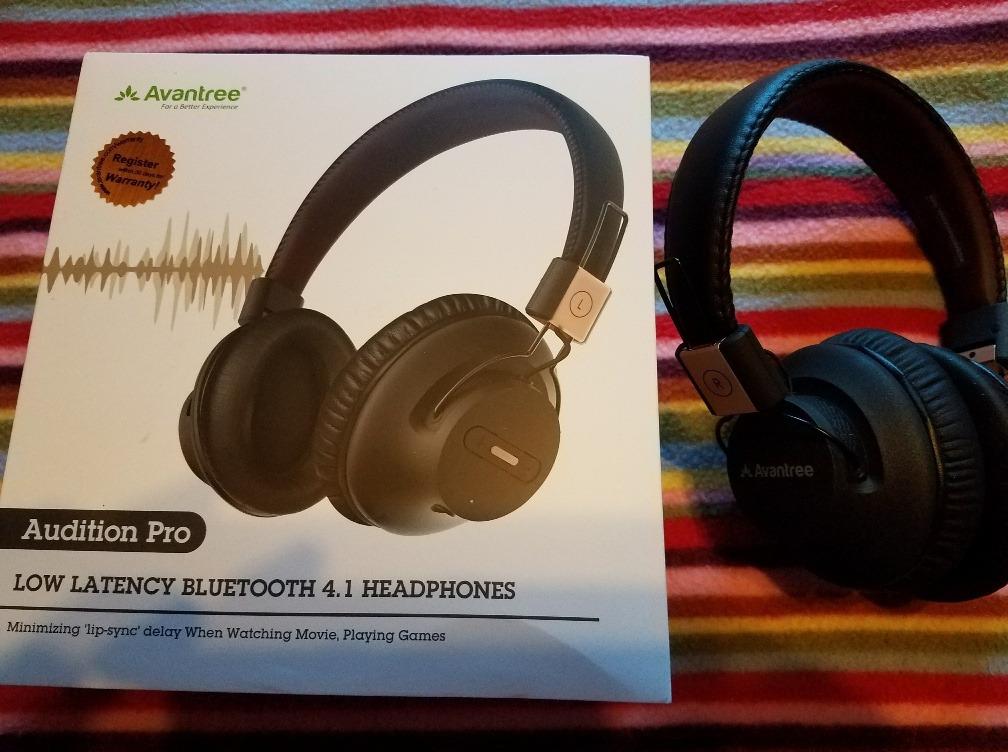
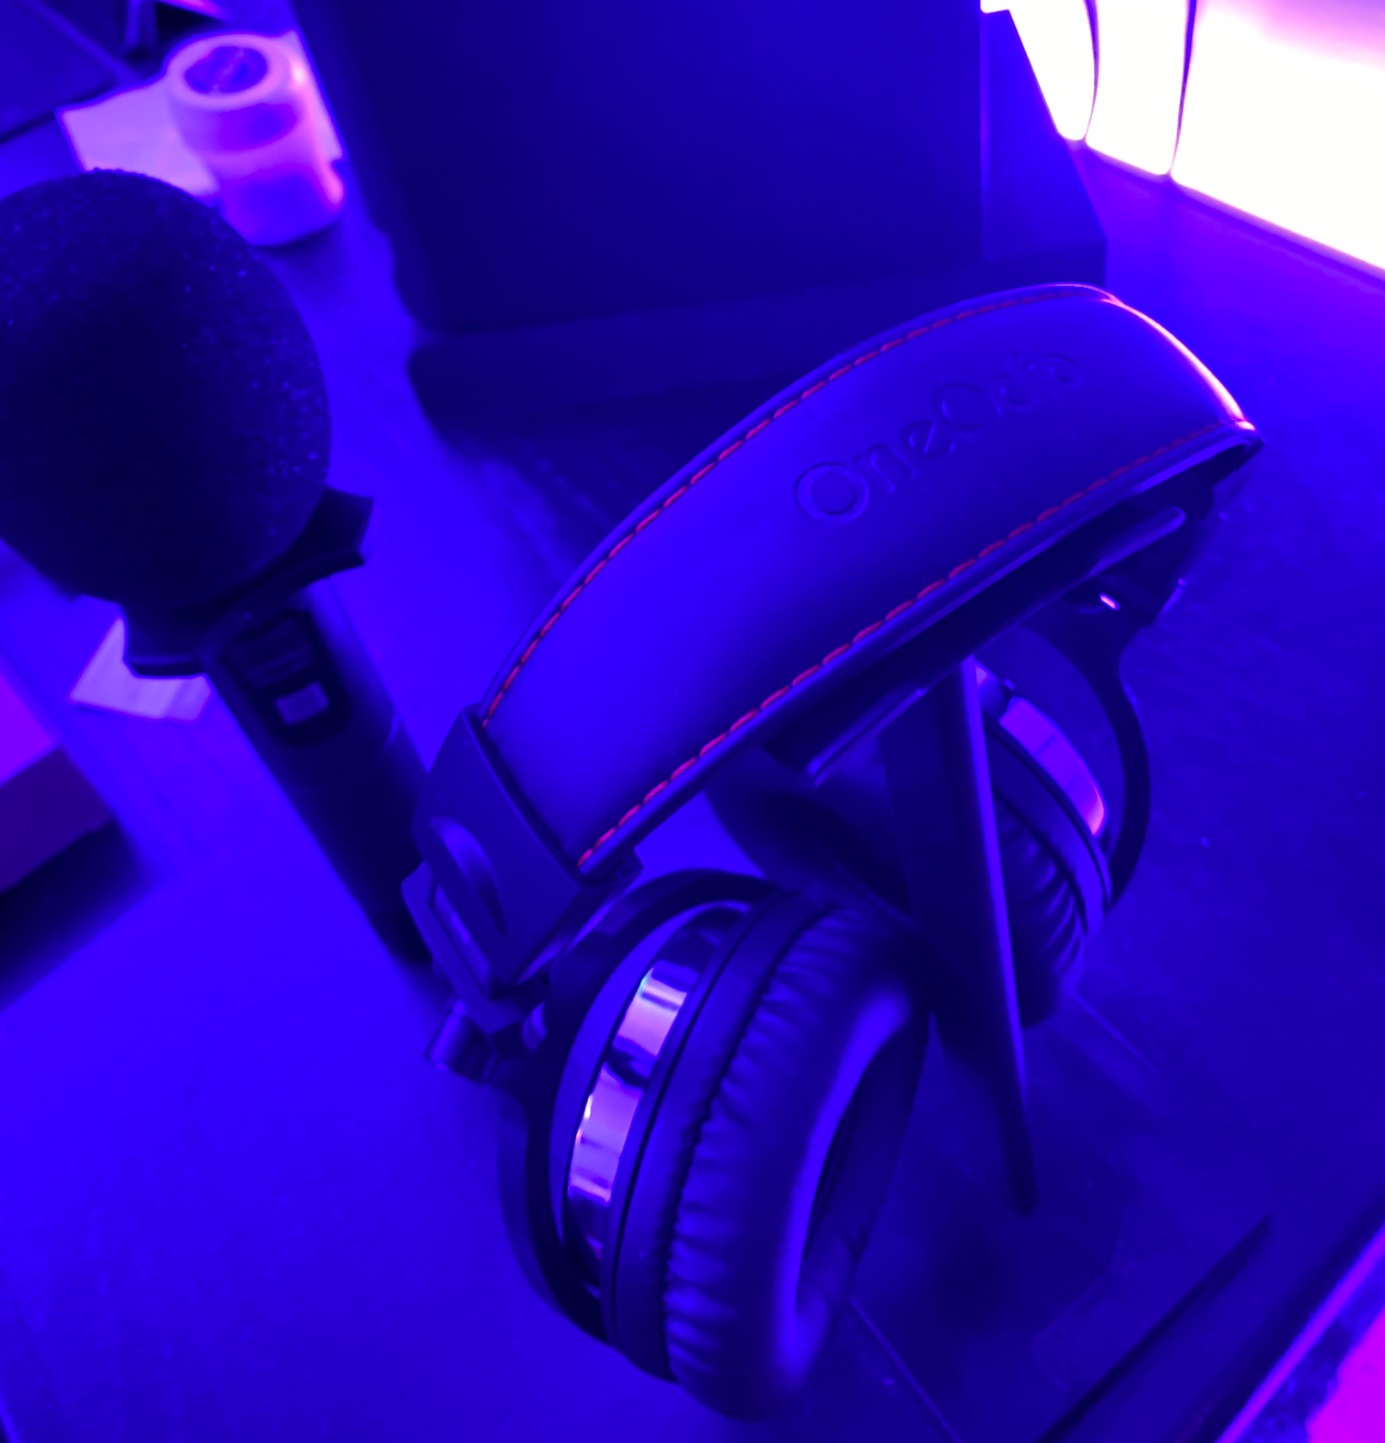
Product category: headphones
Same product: no